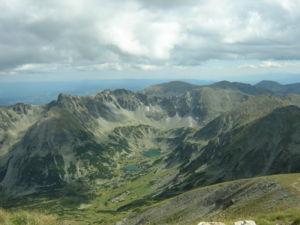
Le mont Moussala est un ensemble de sommets des Balkans, dans le massif du Rila. Il culmine à 2 925 mètres d'altitude.